Laura Siegemund

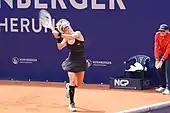
Siegemund at the 2017 Nuremberg Cup

After winning only one of nine matches on hardcourt, Siegemund started the clay-court season by reaching the semifinals of the Charleston Open.